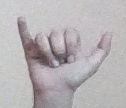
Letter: ya